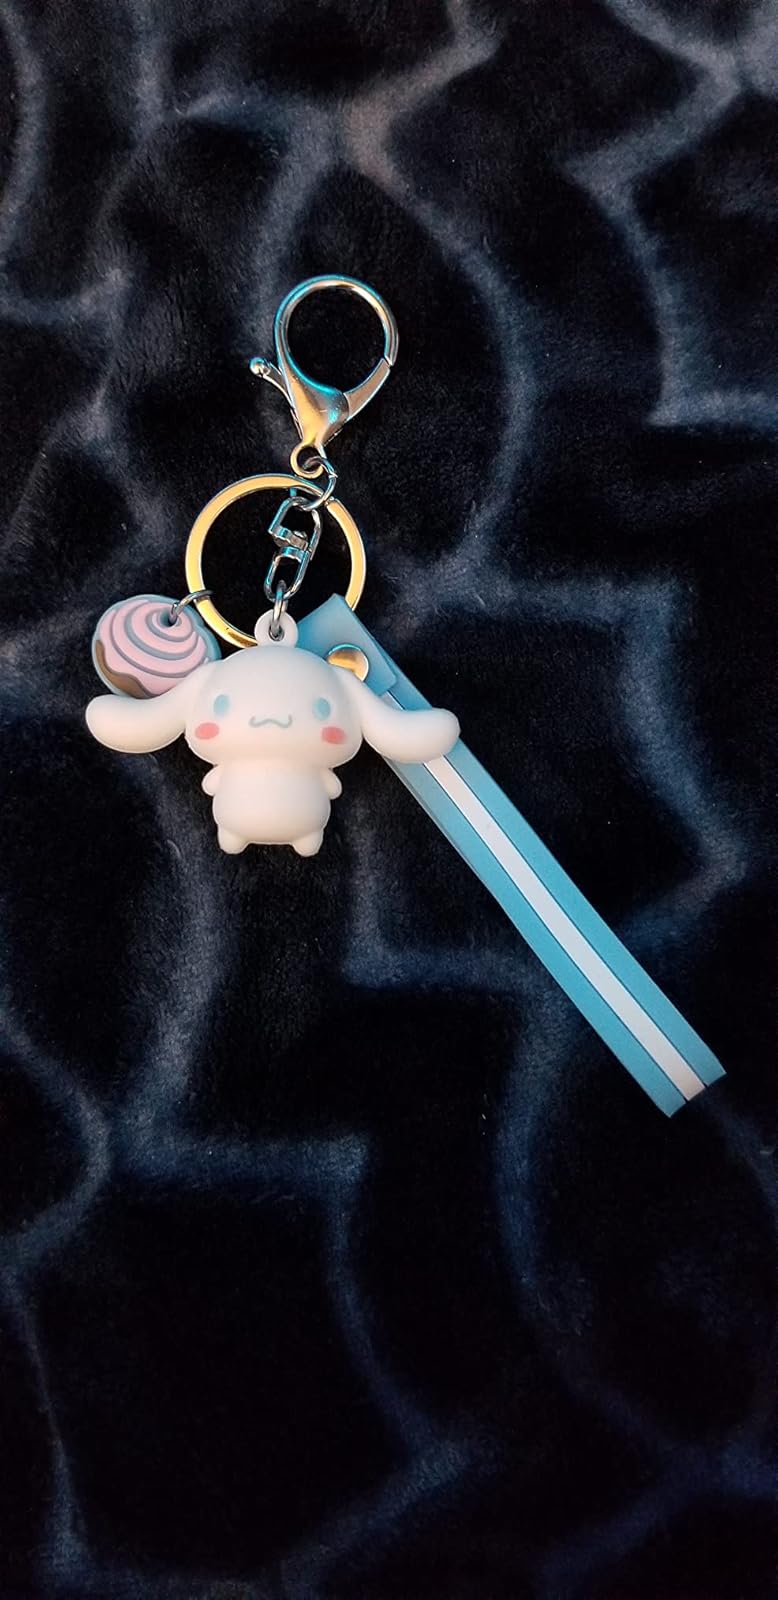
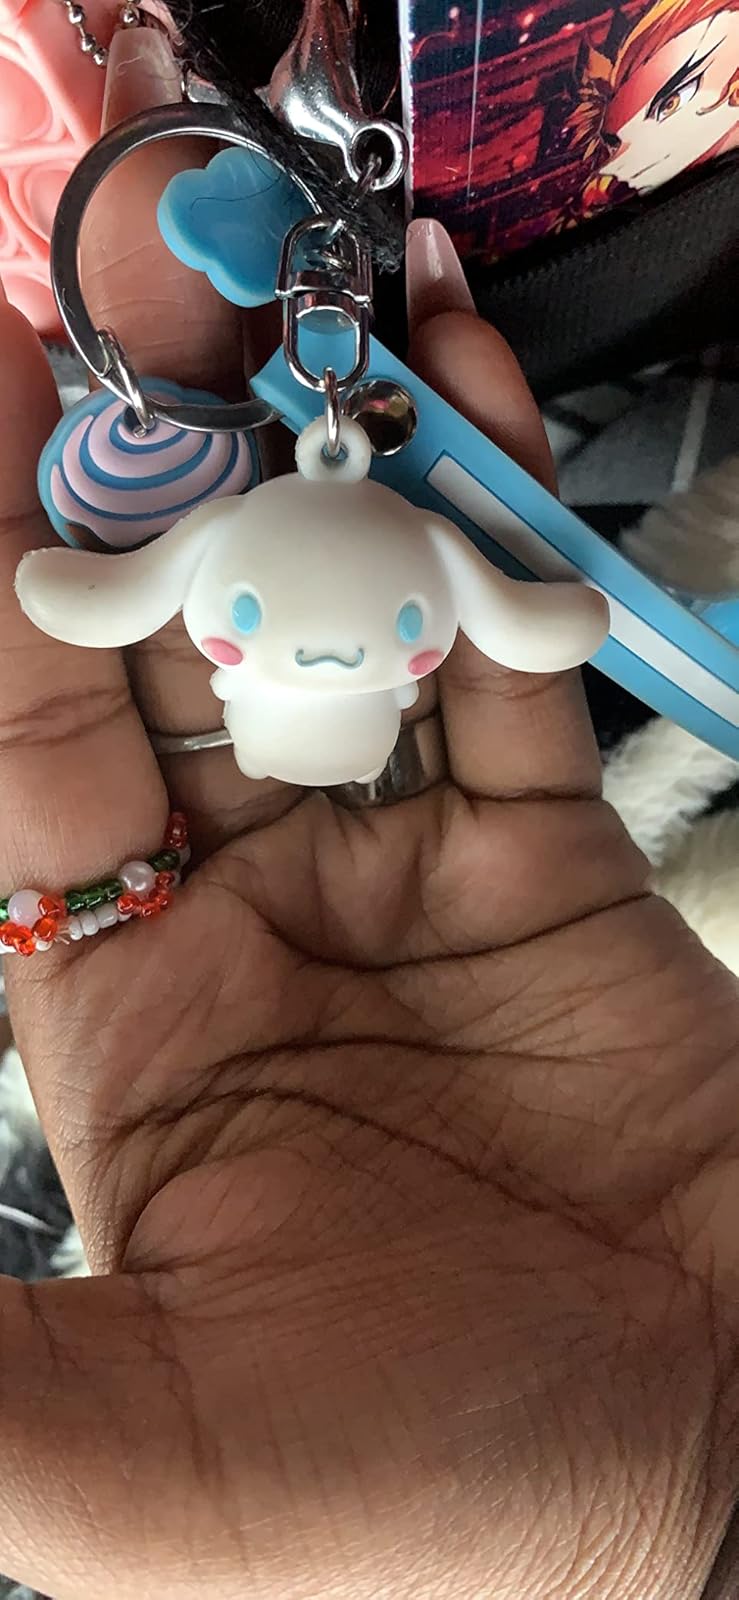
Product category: accessories_keychain
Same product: yes